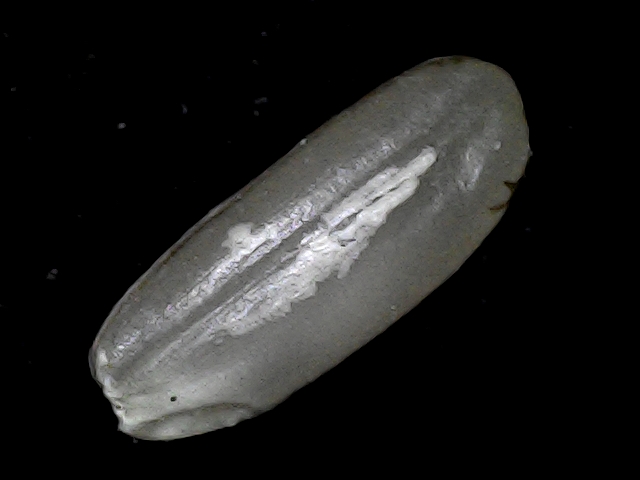
Rice variety: BD79